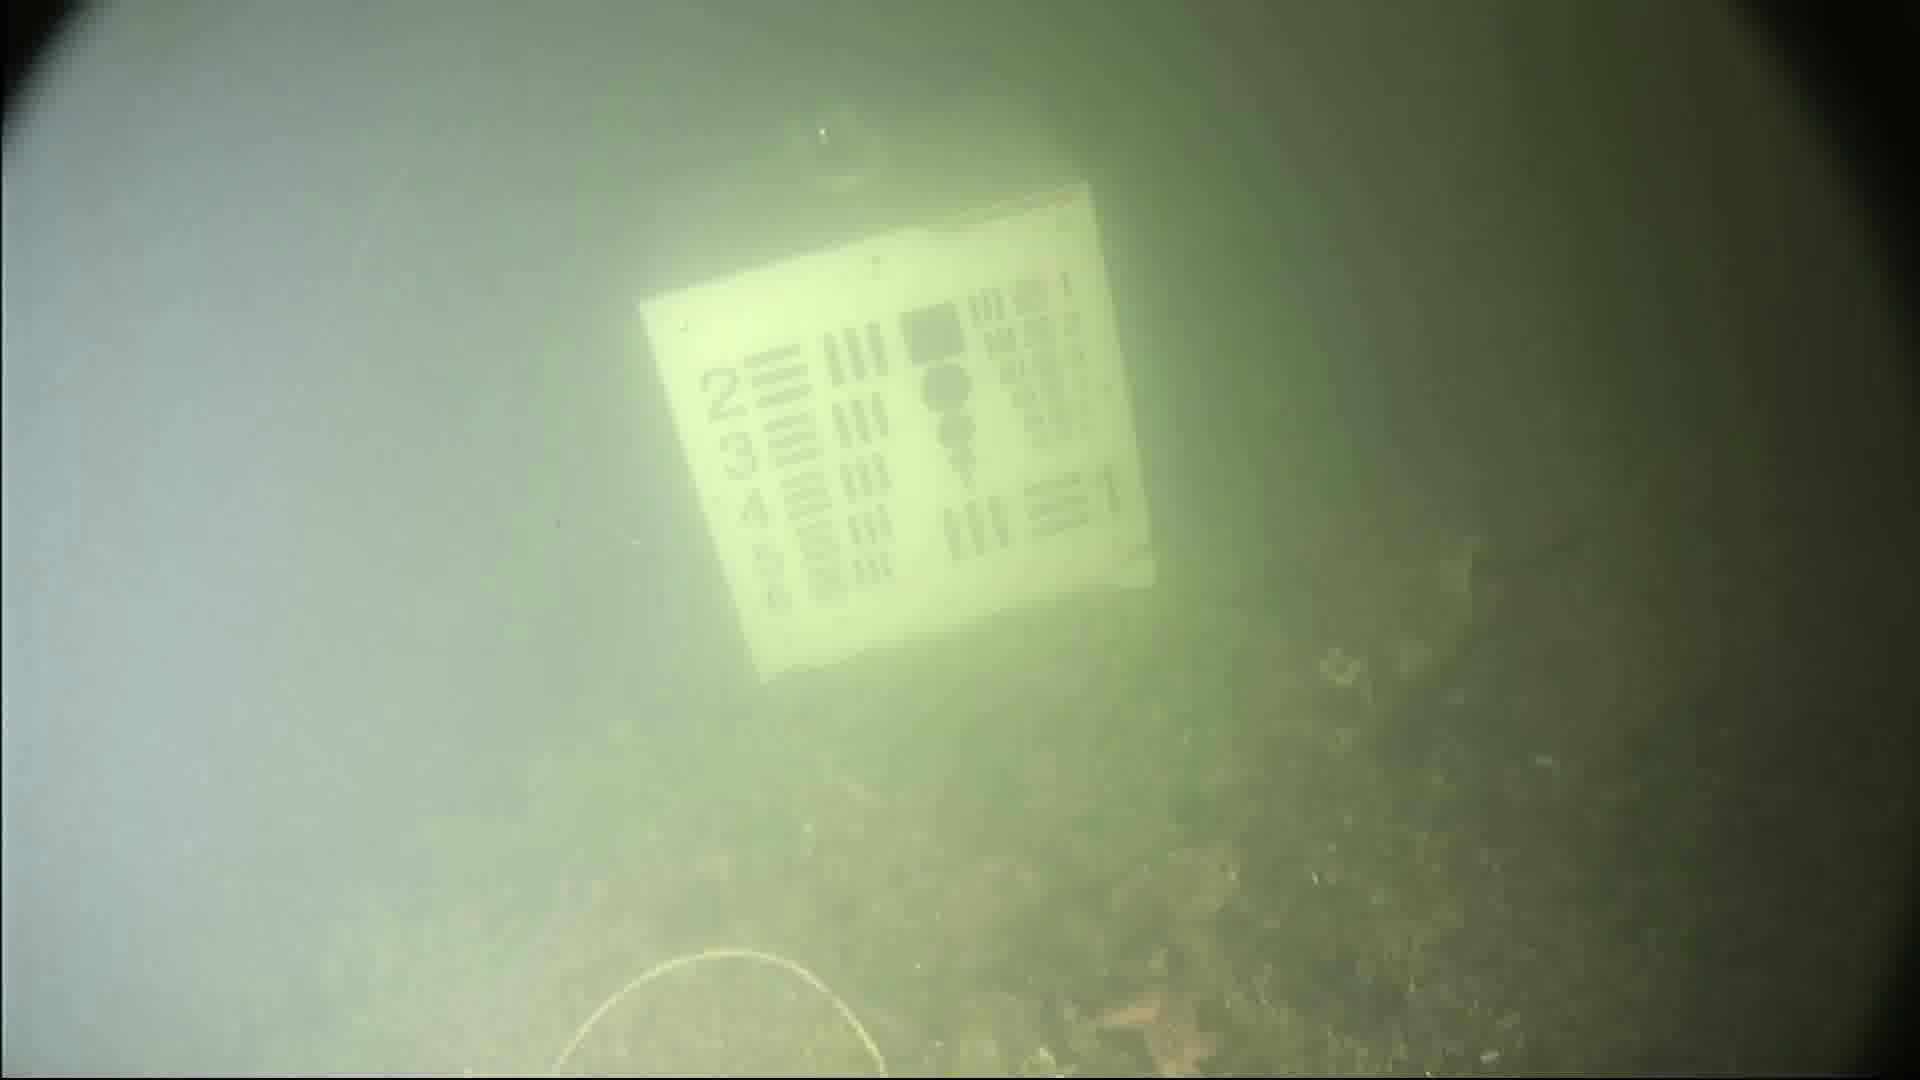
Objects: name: starfish